Wuhan Nationalist government

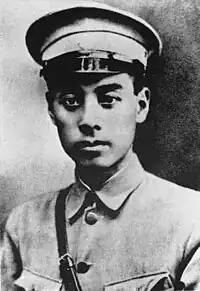
Zhou Enlai in KMT military uniform

Wang Jingwei arrived at Wuhan on 10 April and met Tang Shengzhi and Tan Yankai, nominally to call together members of central committee to attend the fourth plenary session of the 2nd KMT Central Committee held in Nanjing. He thought that the meeting would be held as planned, but unexpectedly, Chiang Kai-shek rallied the anti-communist factions of Hu Hanmin and Li Jishen to "exterminate the communists" on 12 April, and formed a rival government in Nanjing. Incensed and shocked, Wang declared that Chiang had been "expelled from the party and dismissed from all his posts", namely, the KMT central executive membership. The Wuhan government responded by accusing Chiang and his followers of being the puppets of foreign imperialists and criticised his close cooperation with Shanghai's merchant class, arguing that he helped to oppress workers and peasants. On 18 April, the same day of the formation of the Nanjing government, during a public rally in Wuhan, Wang delivered a speech in which he severely condemned Chiang Kai-shek. The Nanjing and Wuhan governments were thus officially split.